Pramukh Swami Maharaj

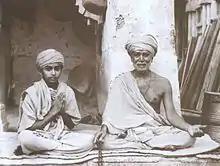
Pramukh Swami Maharaj (left) with his Guru Shastriji Maharaj (right) shortly after entering monastic life at BAPS Shri Swaminarayan Mandir, Sarangpur (1939). [Photograph by Shankarprasad Mulshankar Trivedi].

Shantilal was strongly inclined towards spirituality from a young age. Upon completing his schoolwork, he would often rush off to the village's Hanuman temple, where he and a childhood friend would listen to the discourses of a Hindu "holy man" named Haridas.